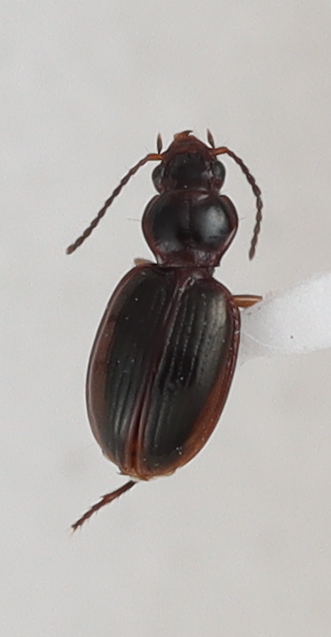
Scientific name: Mecyclothorax konanus
Plot: 8
Trap: E
Collected: 20200804